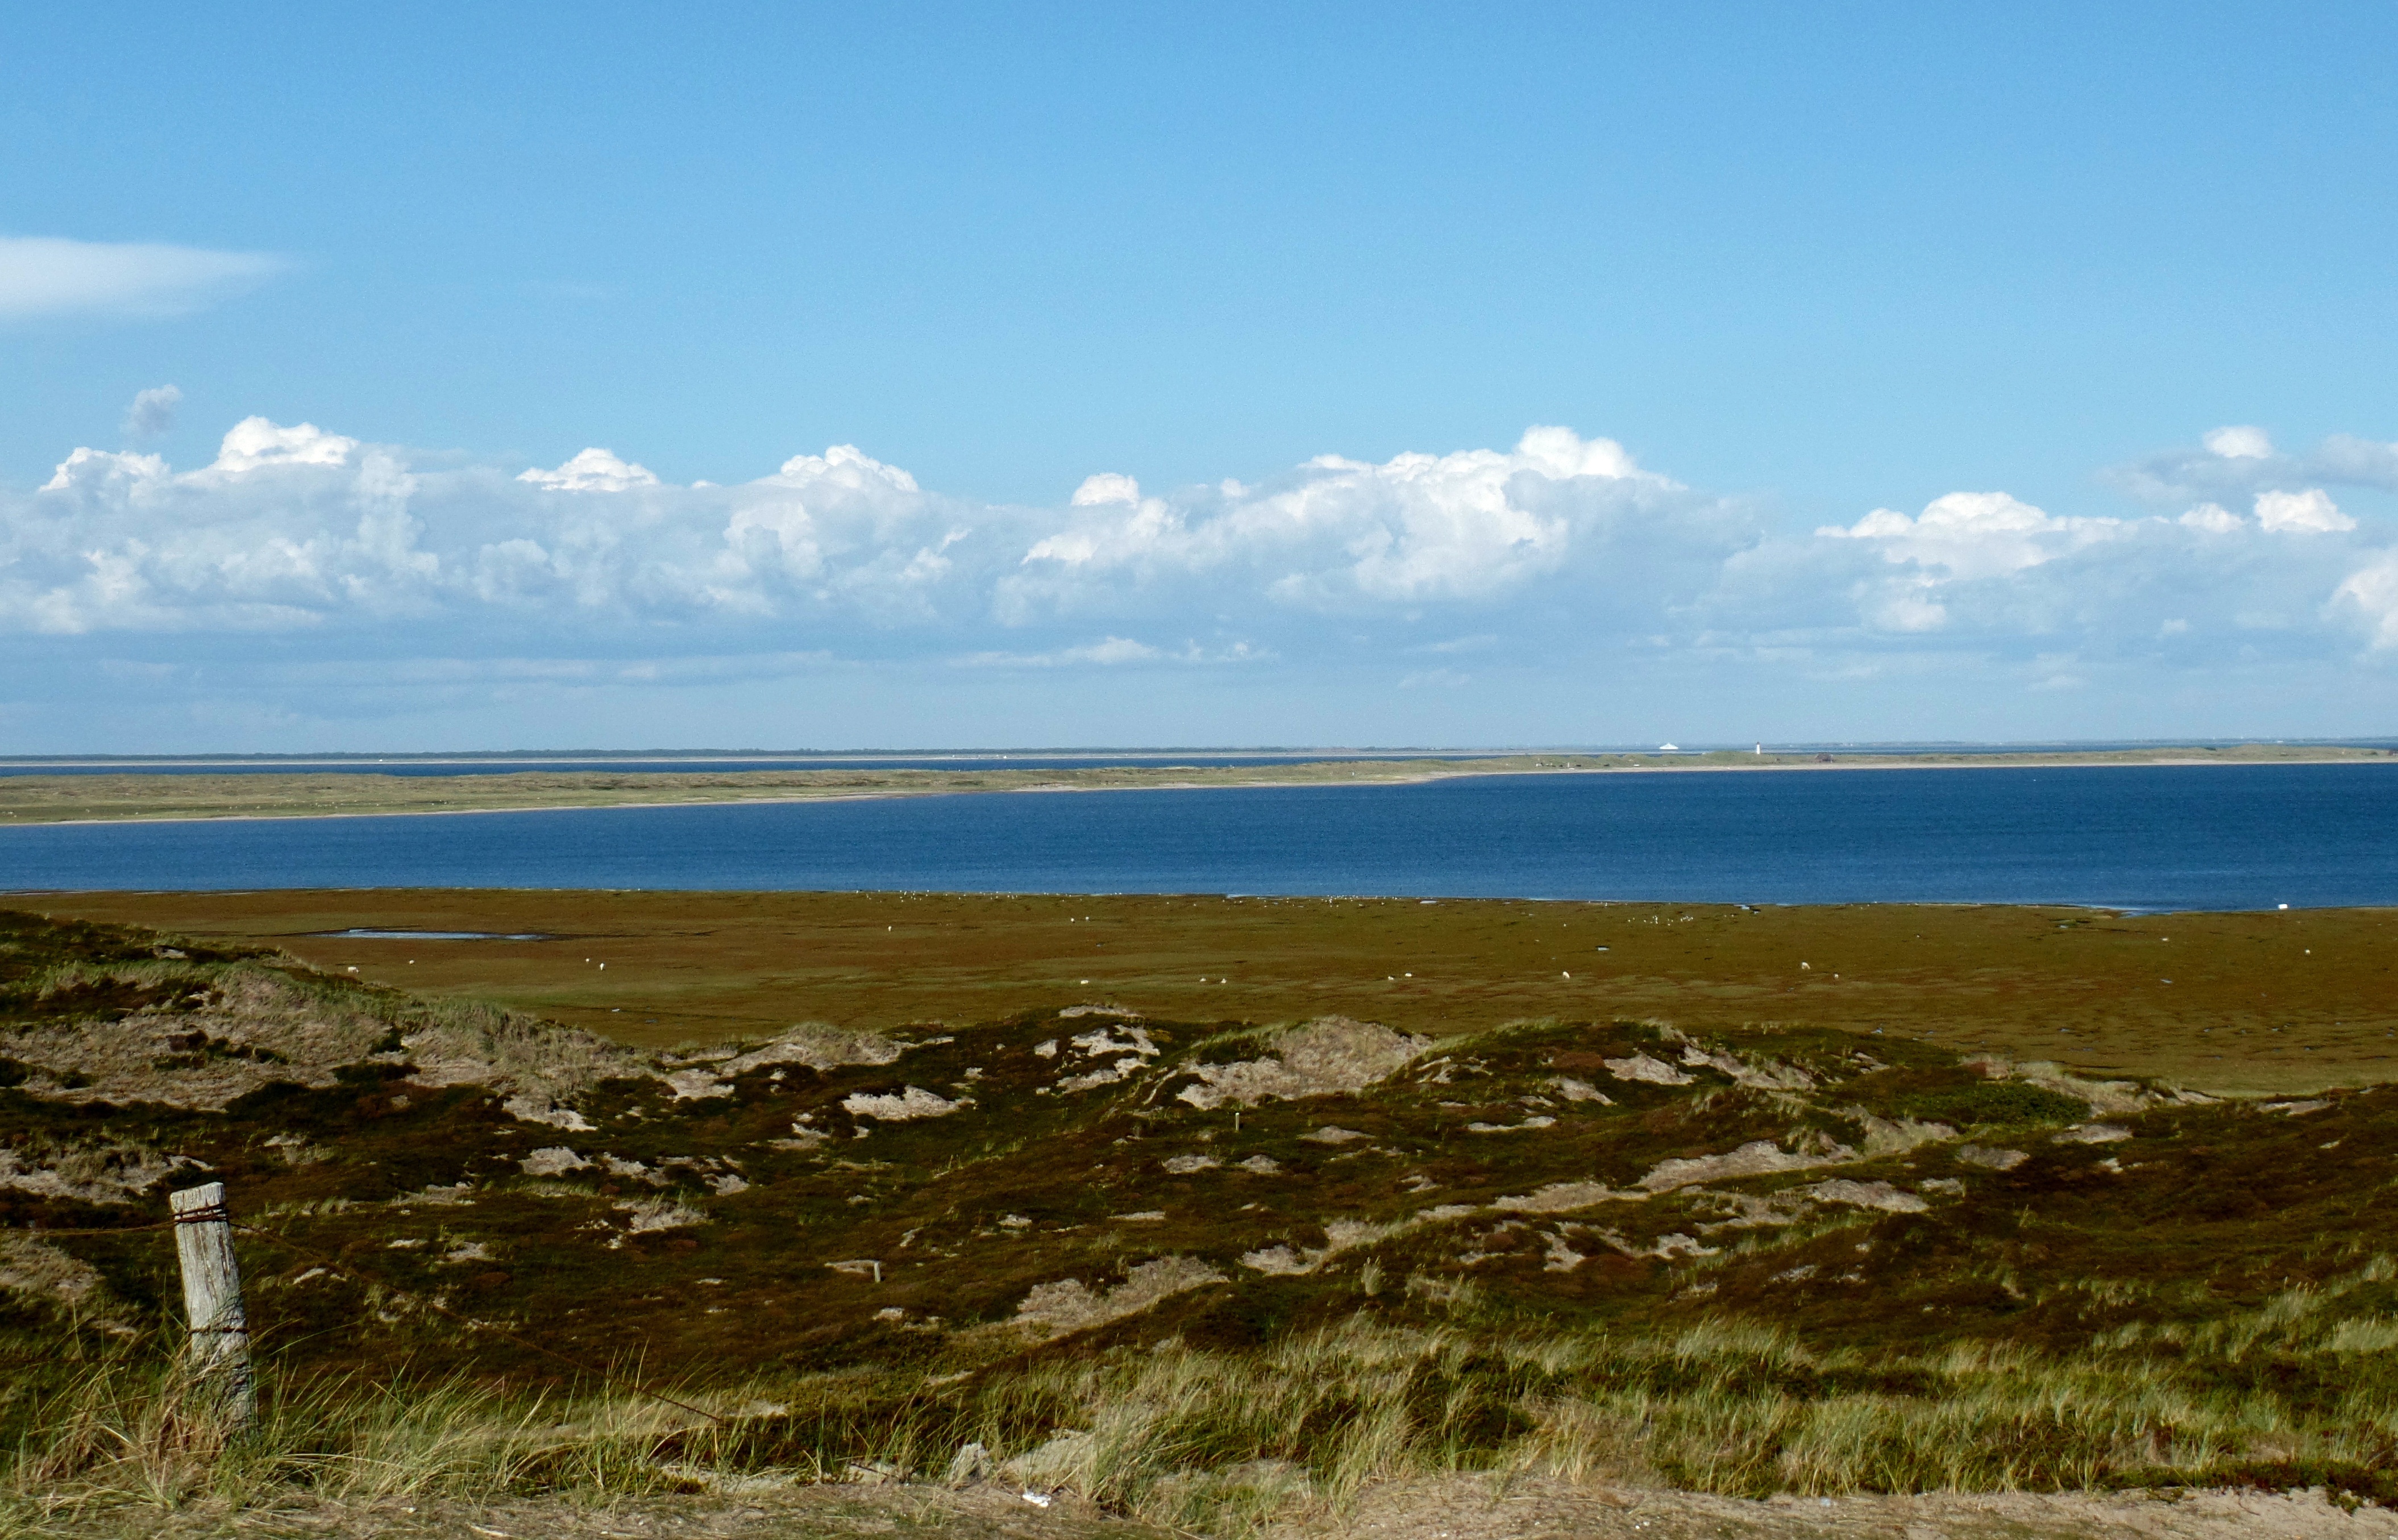
beach, landscape, sea, coast, sand, ocean, horizon, marsh, cloud, sky, hill, shore, lake, summer, cliff, bay, reservoir, terrain, plain, body of water, grassland, badlands, elbow, wetland, plateau, fell, habitat, loch, north sea, ecosystem, cape, northern germany, steppe, sylt, natural environment, geographical feature